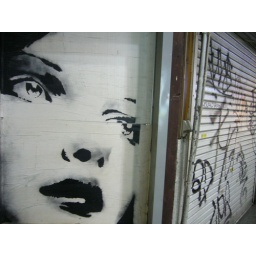
Very nice paintings on the wall !!Small street with XXX DVD shops and 24-hour convenient store near Mark City